Elvis Presley

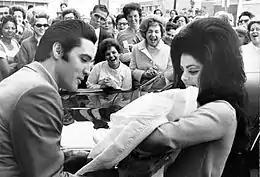
Presley and his wife, Priscilla Presley, holding their newborn daughter, Lisa Marie Presley, in 1968

On March 24, 1958, Presley was drafted into the United States Army at Fort Chaffee in Arkansas. His arrival was a major media event. Hundreds of people descended on Presley as he stepped from the bus; photographers accompanied him into the installation. Presley announced that he was looking forward to his military service, saying that he did not want to be treated any differently from anyone else.